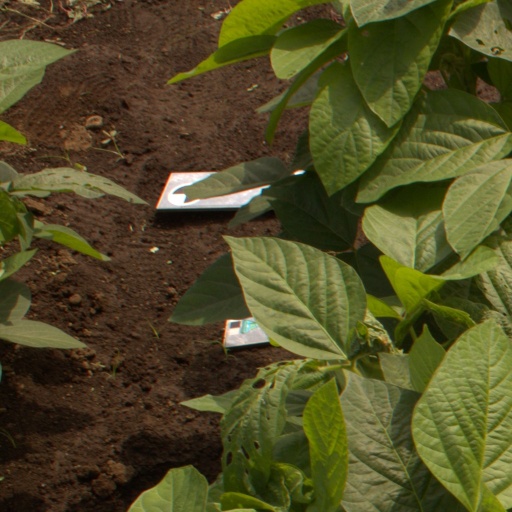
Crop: soybean